Ural (region)

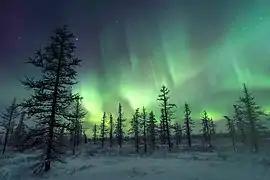
Aurora in Northern Ural

Forest landscapes of Urals are diverse, especially the southern part. The western areas are dominated by dark coniferous taiga forests which change to mixed and deciduous forests on the south. The eastern mountain slopes have light coniferous taiga forests. Southern Ural is most diverse in the forest composition; here together with coniferous forests also abundant are other tree species such as larch, oak, birch, maple and elm. The Northern Ural is dominated by Siberian species of fir, cedar, spruce and pine. Forests are much more sparse in Polar Ural. Whereas in other Ural Mountains areas they grow up to the heights of 1 km, the forests cease at 250–400 m in the Polar Urals. The polar forests are low and are mixed with swamps, lichens, bogs and shrubs. Abundant are dwarf birch, mosses and berries (blueberry, cloudberry, black crowberry, etc.).